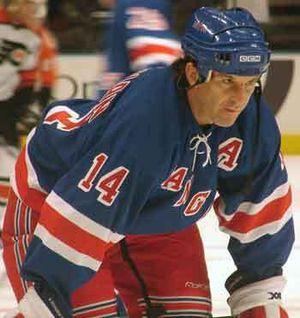
Le repêchage d'entrée dans la Ligue nationale de hockey 1987 a eu lieu à Détroit dans l'Arena Joe Louis.